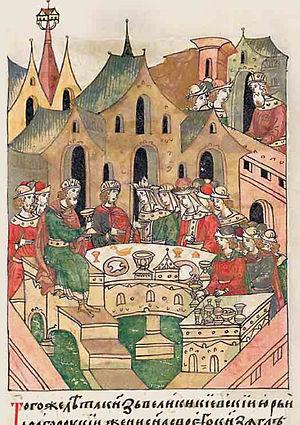
Gleb Iourievitch, dit Gleb Iᵉʳ, est un grand-prince du Rus' de Kiev de la dynastie des Riourikides, qui régna en 1169 puis de 1170 à 1171.